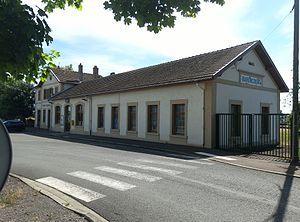
La gare de Baroncourt est une gare ferroviaire française de la ligne de Longuyon à Onville et Pagny-sur-Moselle, située sur le territoire de la commune de Dommary-Baroncourt, dans le département de la Meuse en région Grand Est.